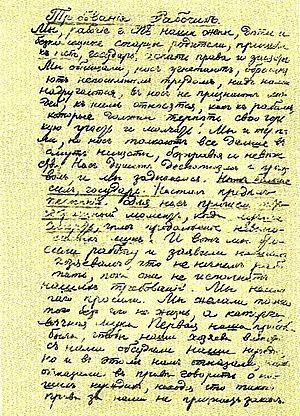
Collectif des travailleurs russes de Saint-Pétersbourg est un des premiers syndicats professionnels légaux en Russie. Il est créé par le prêtre Gueorgui Gapone.
La pétition des travailleurs et des habitants de Saint-Pétersbourg du 9 janvier 1905 est un document historique, une pétition ou supplique, avec laquelle les travailleurs de Saint-Pétersbourg, sous la conduite du prêtre Gueorgui Gapone, se sont rendus chez Nicolas II, le Dimanche rouge, le 9 janvier 1905. La pétition a été établie entre le 5 et le 8 janvier 1905 par Gueorgui Gapone et un groupe de travailleurs, dirigeants du Collectif des travailleurs russes de Saint-Pétersbourg avec la participation de représentants de l'intelligentsia démocratique.